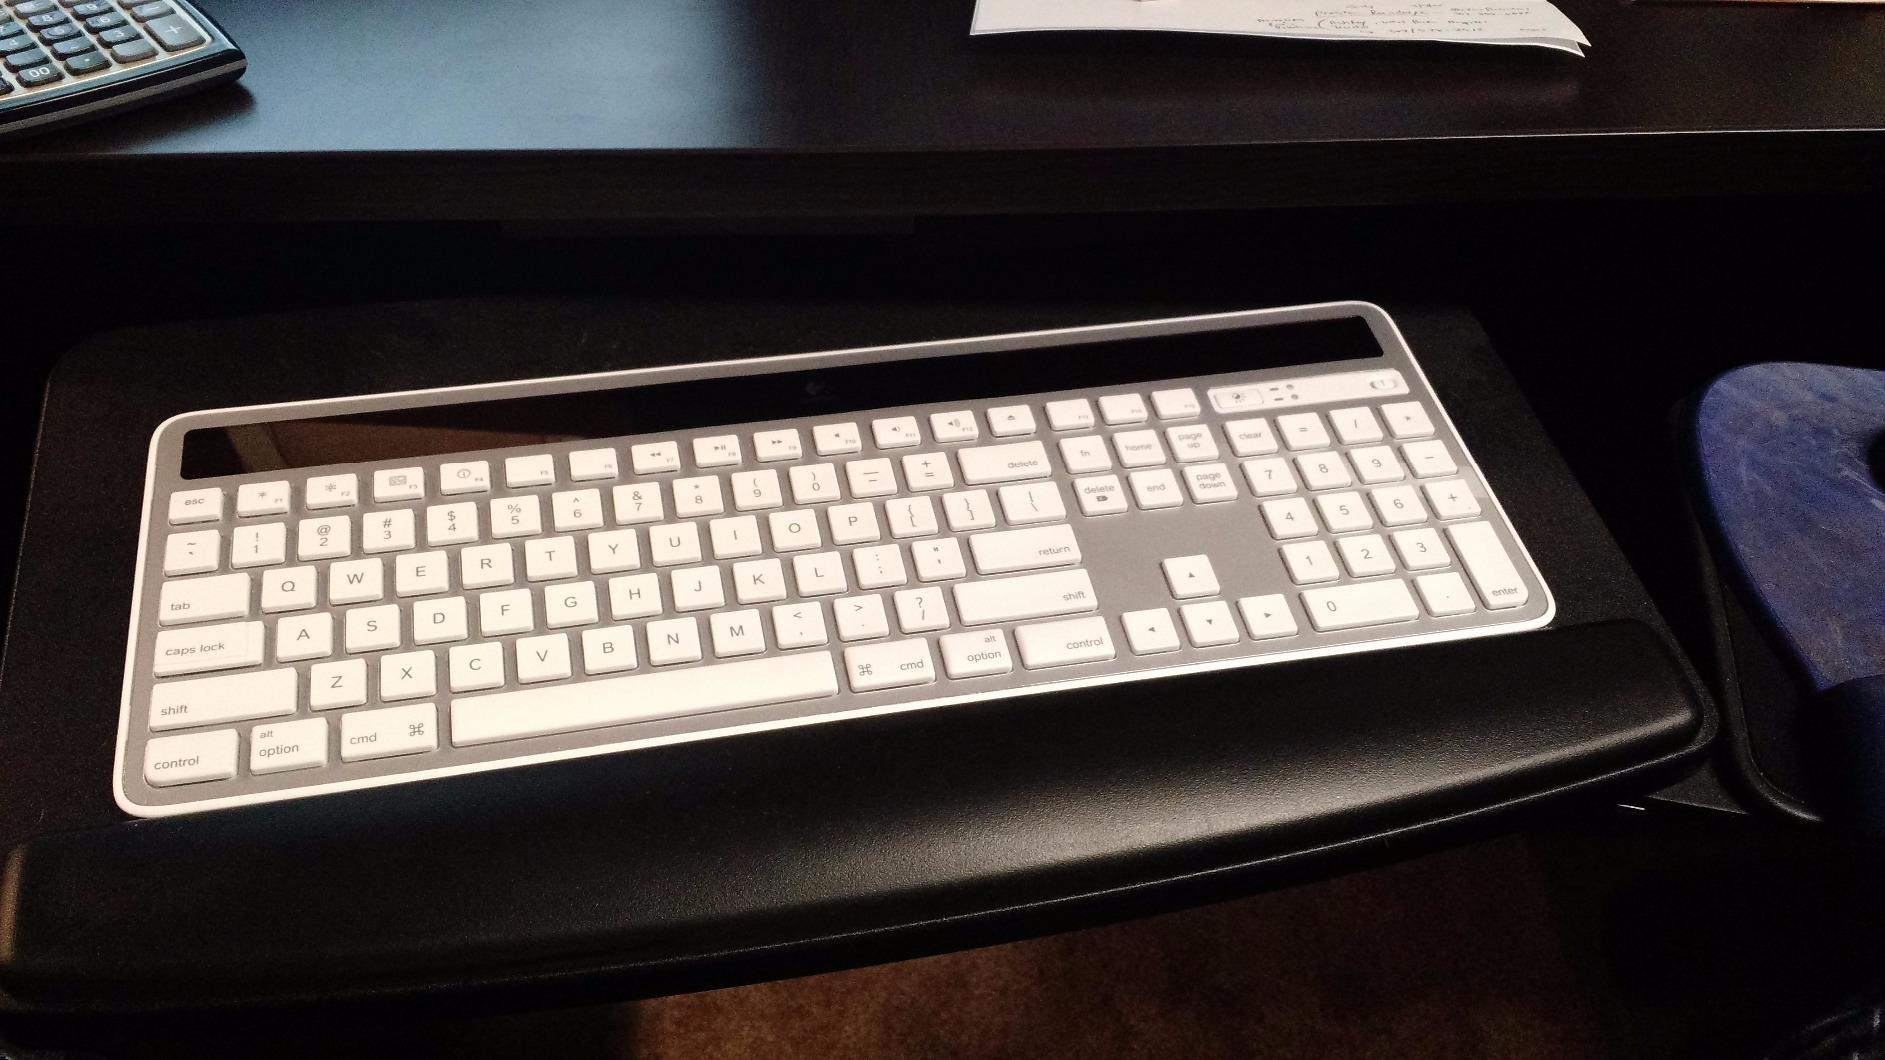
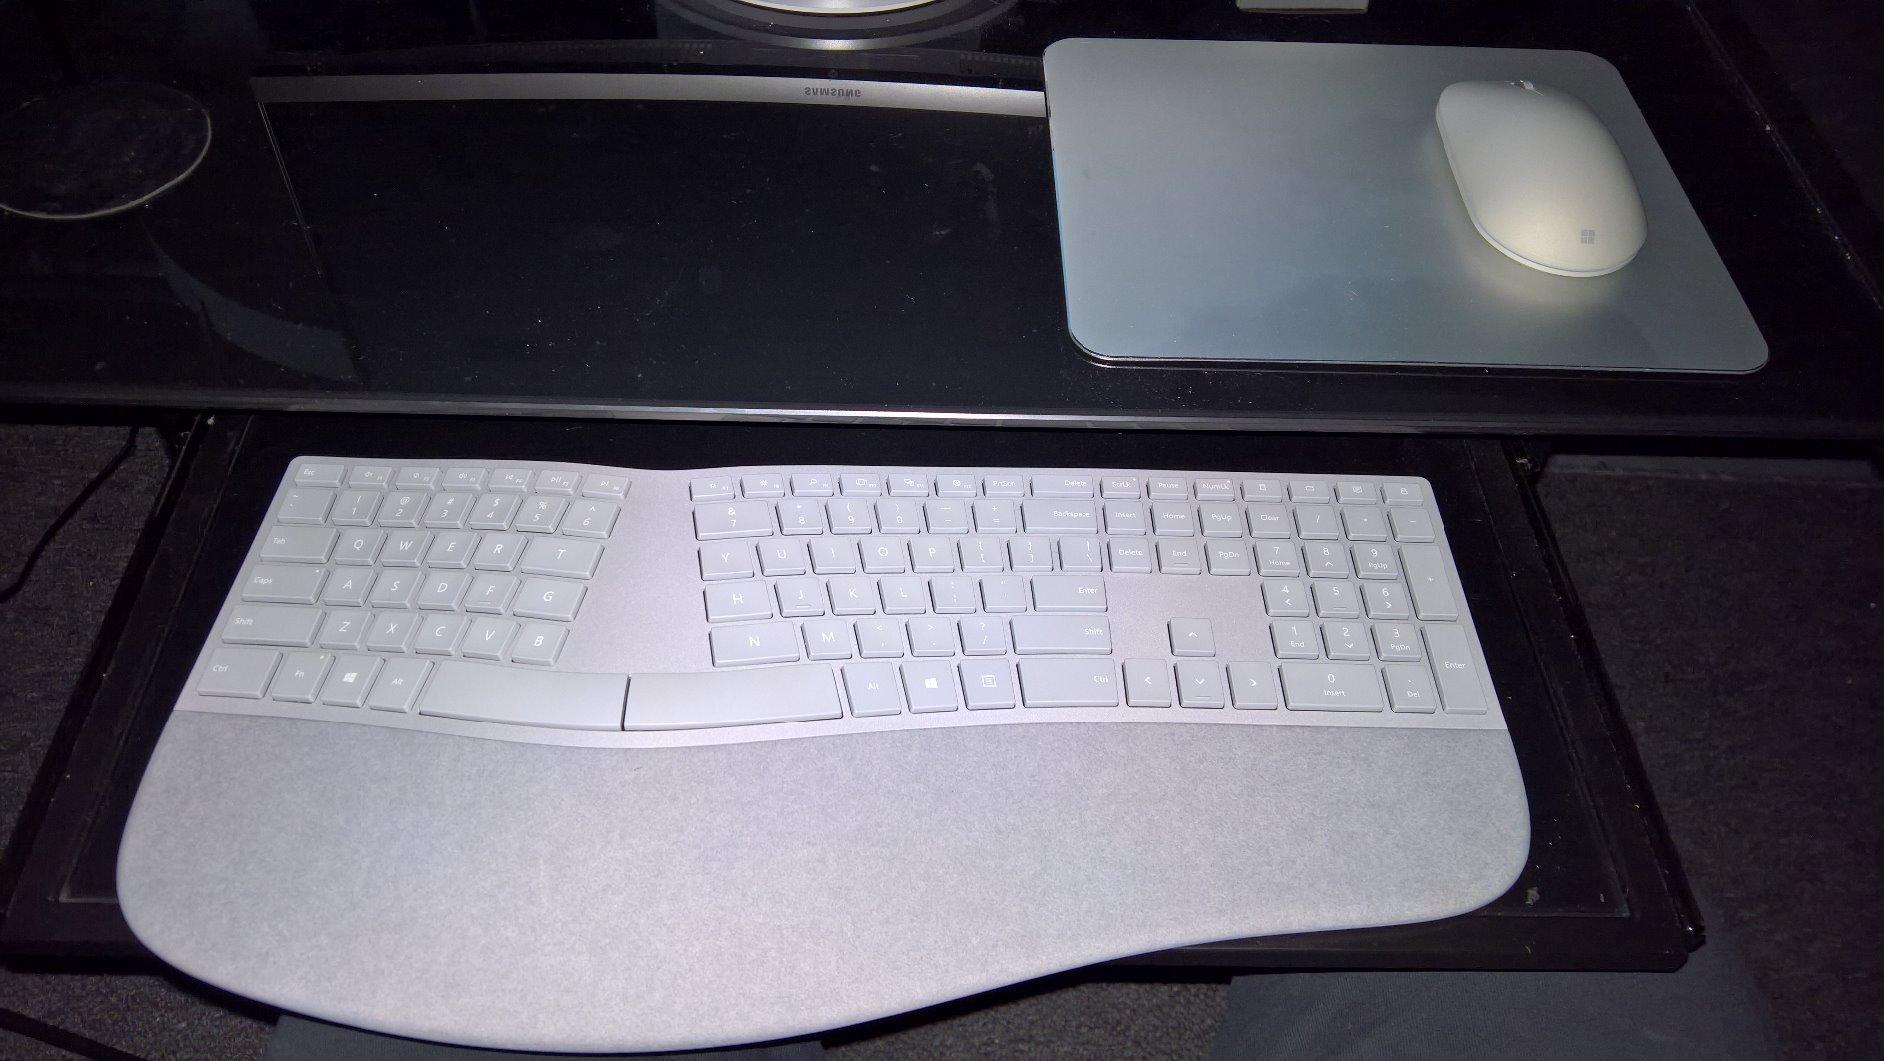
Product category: keyboard
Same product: no